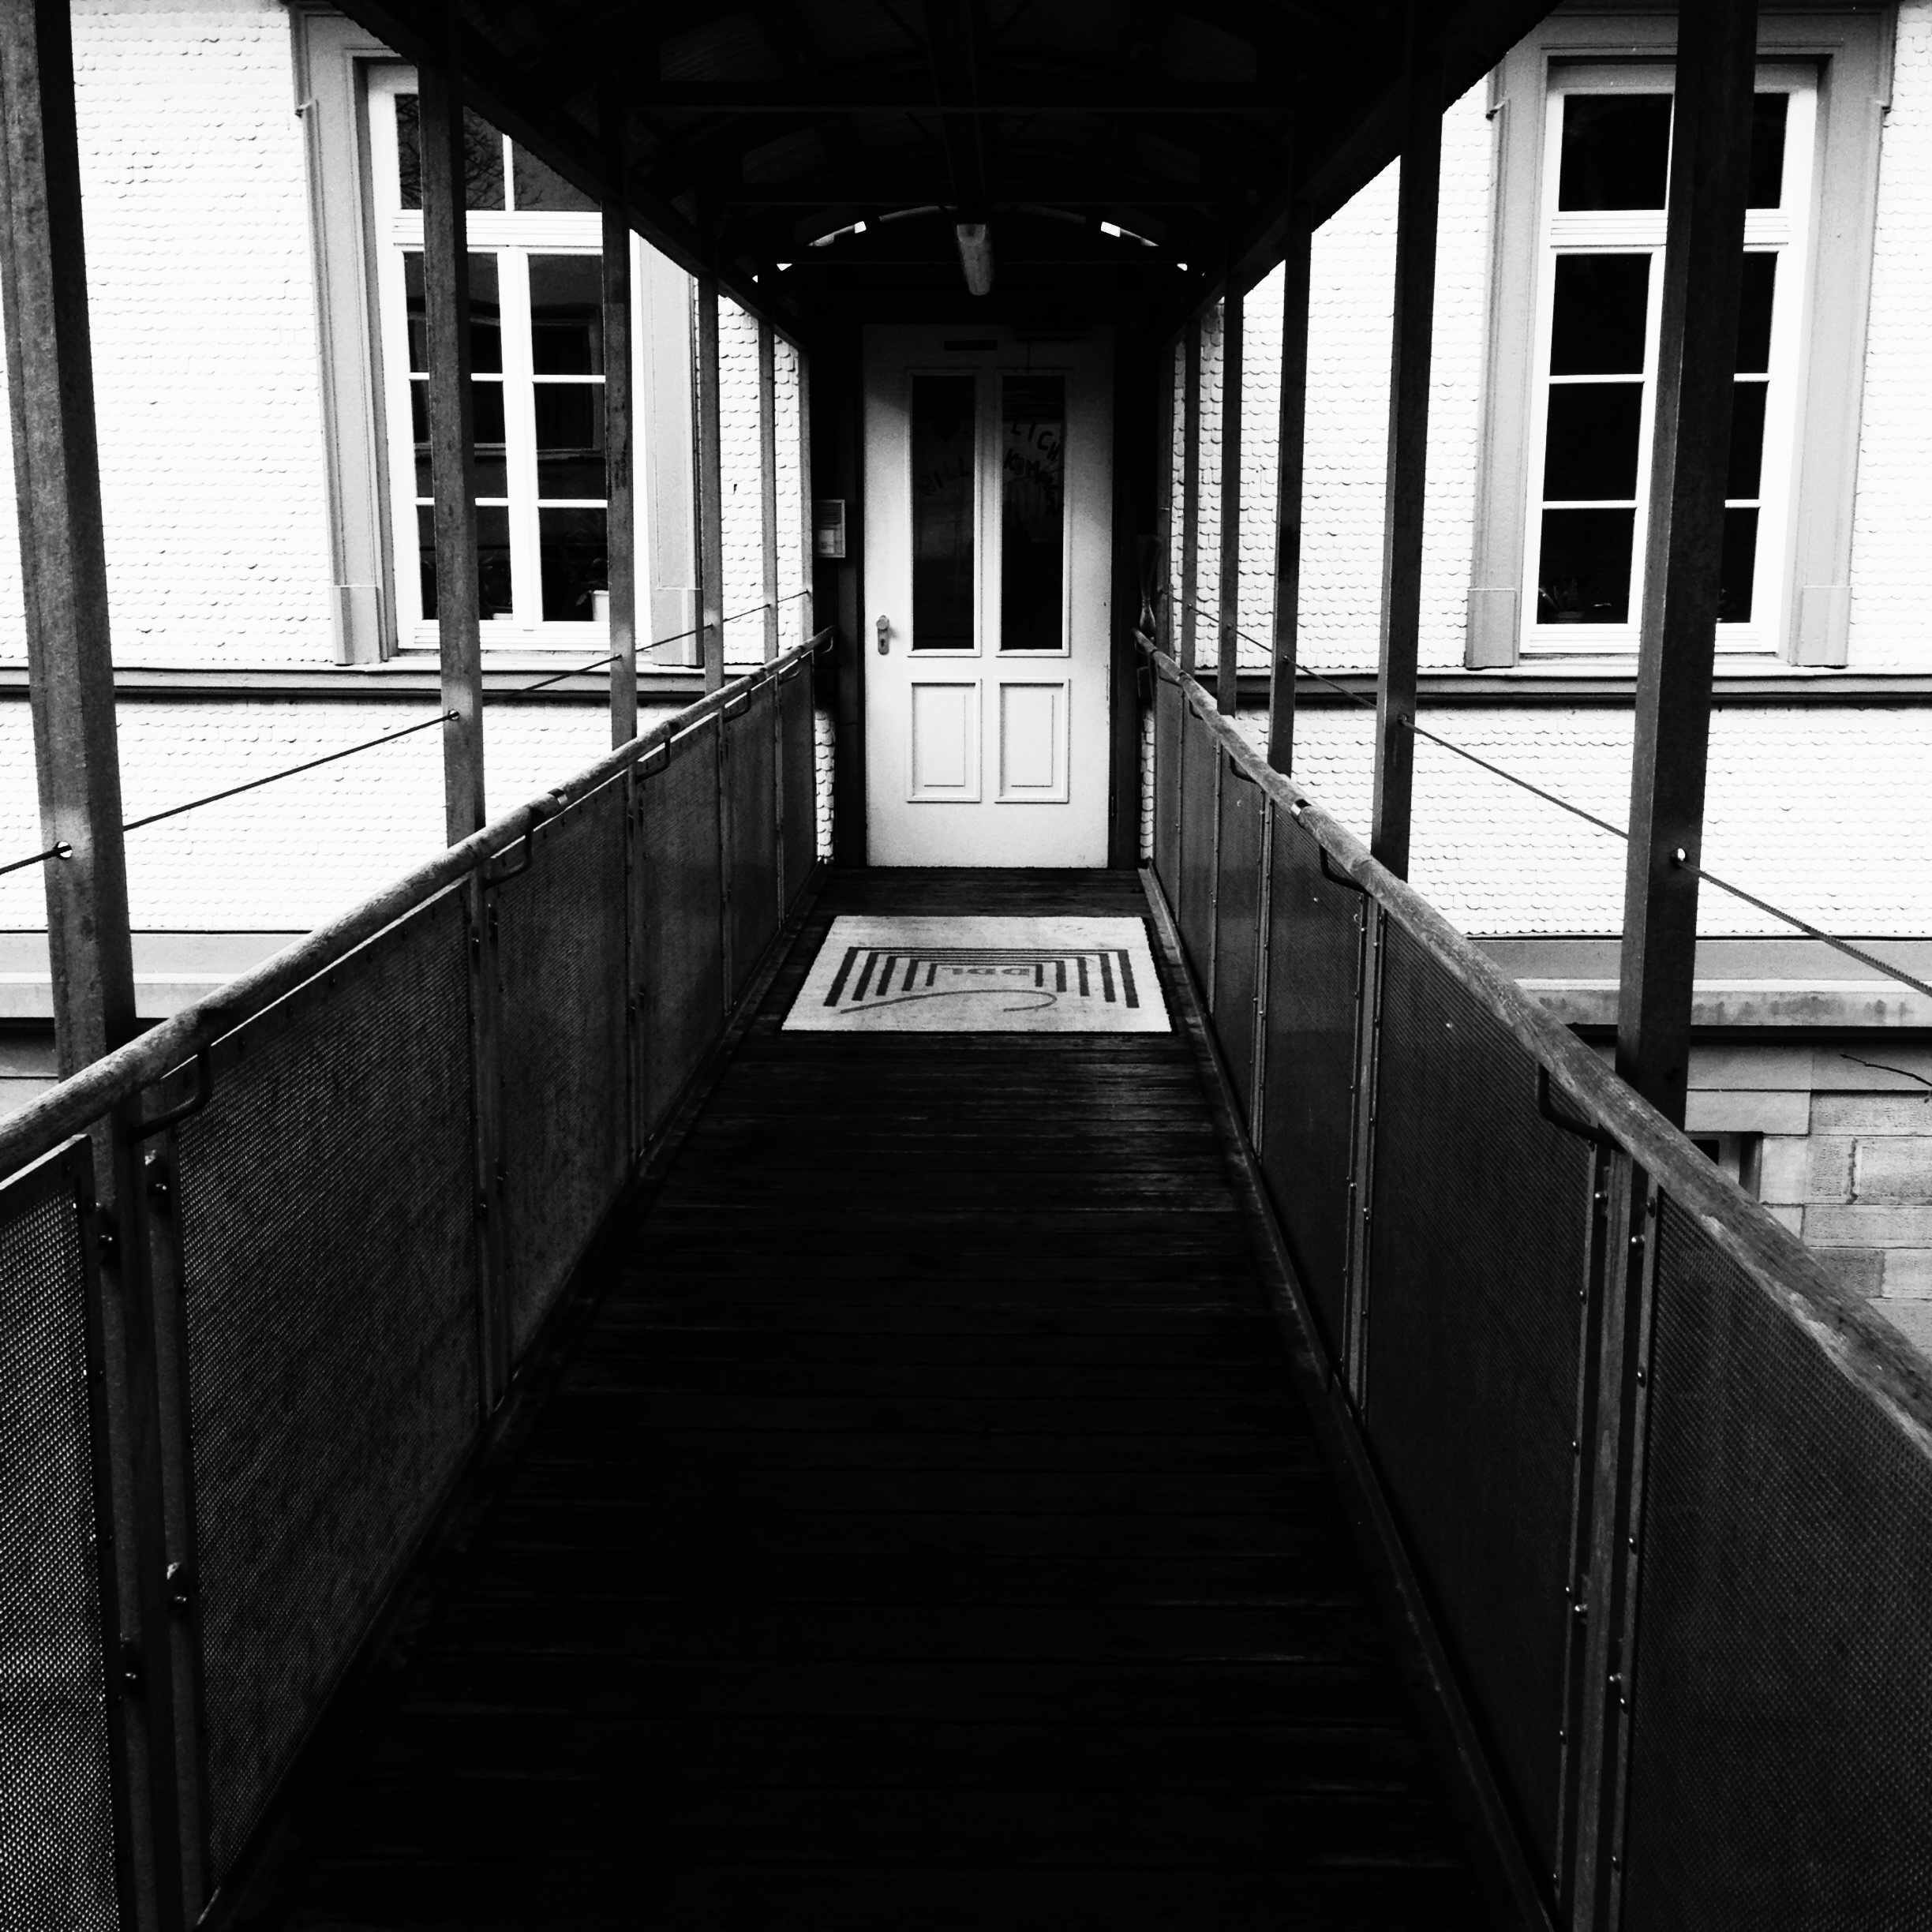
light, black and white, architecture, white, bridge, photography, window, web, line, darkness, black, monochrome, symmetry, shape, away, monochrome photography